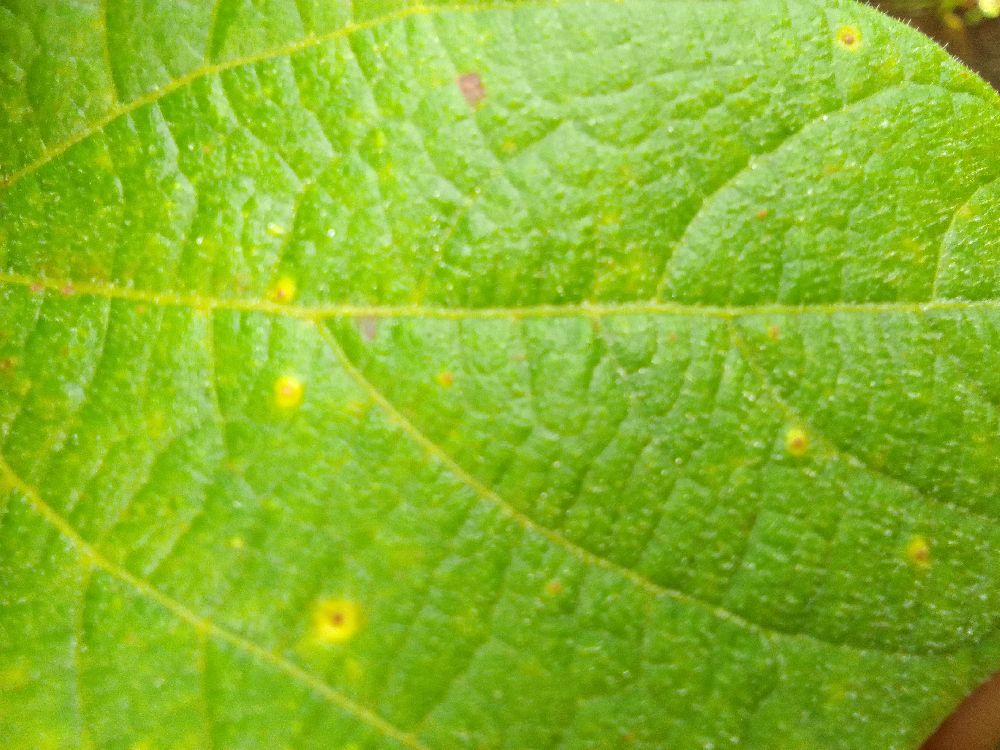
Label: rust